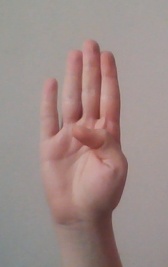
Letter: kaaf